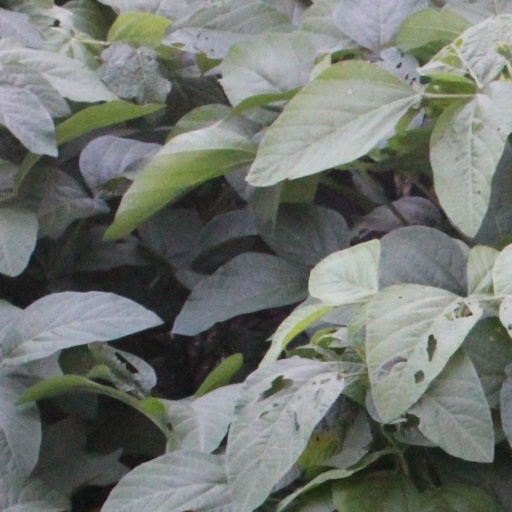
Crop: soybean